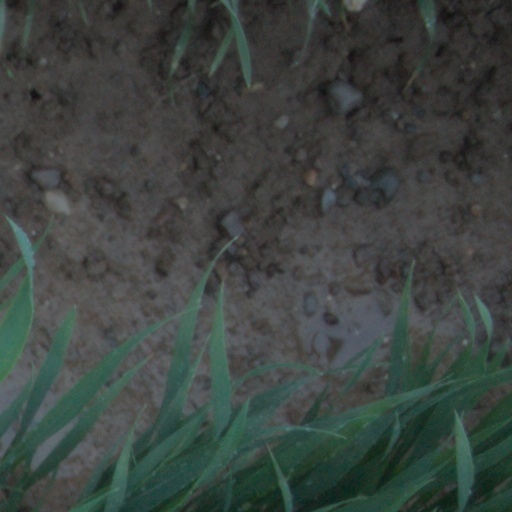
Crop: wheat